Bermuda Monetary Authority

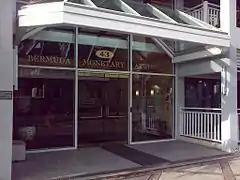
Bermuda Monetary Authority

Bermuda has no central bank, and the BMA does not provide lender of last resort facilities. Instead, the Authority supervises, regulates and inspects financial institutions operating in or from the jurisdiction. It issues the Bermudian dollar, administers exchange-control transactions, assists other domestic agencies in detecting and preventing financial crime, and advises the Government on banking, monetary and financial matters.